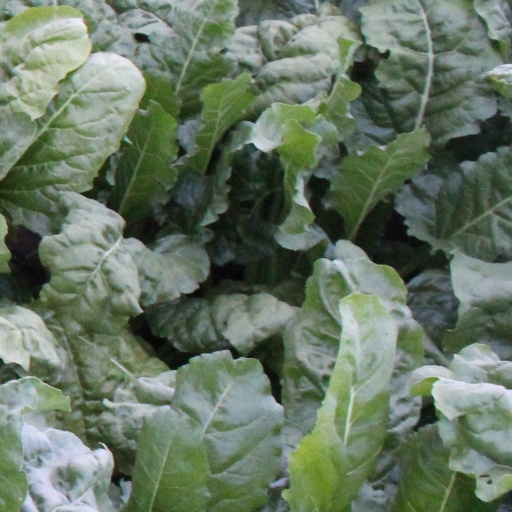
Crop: sugar beet